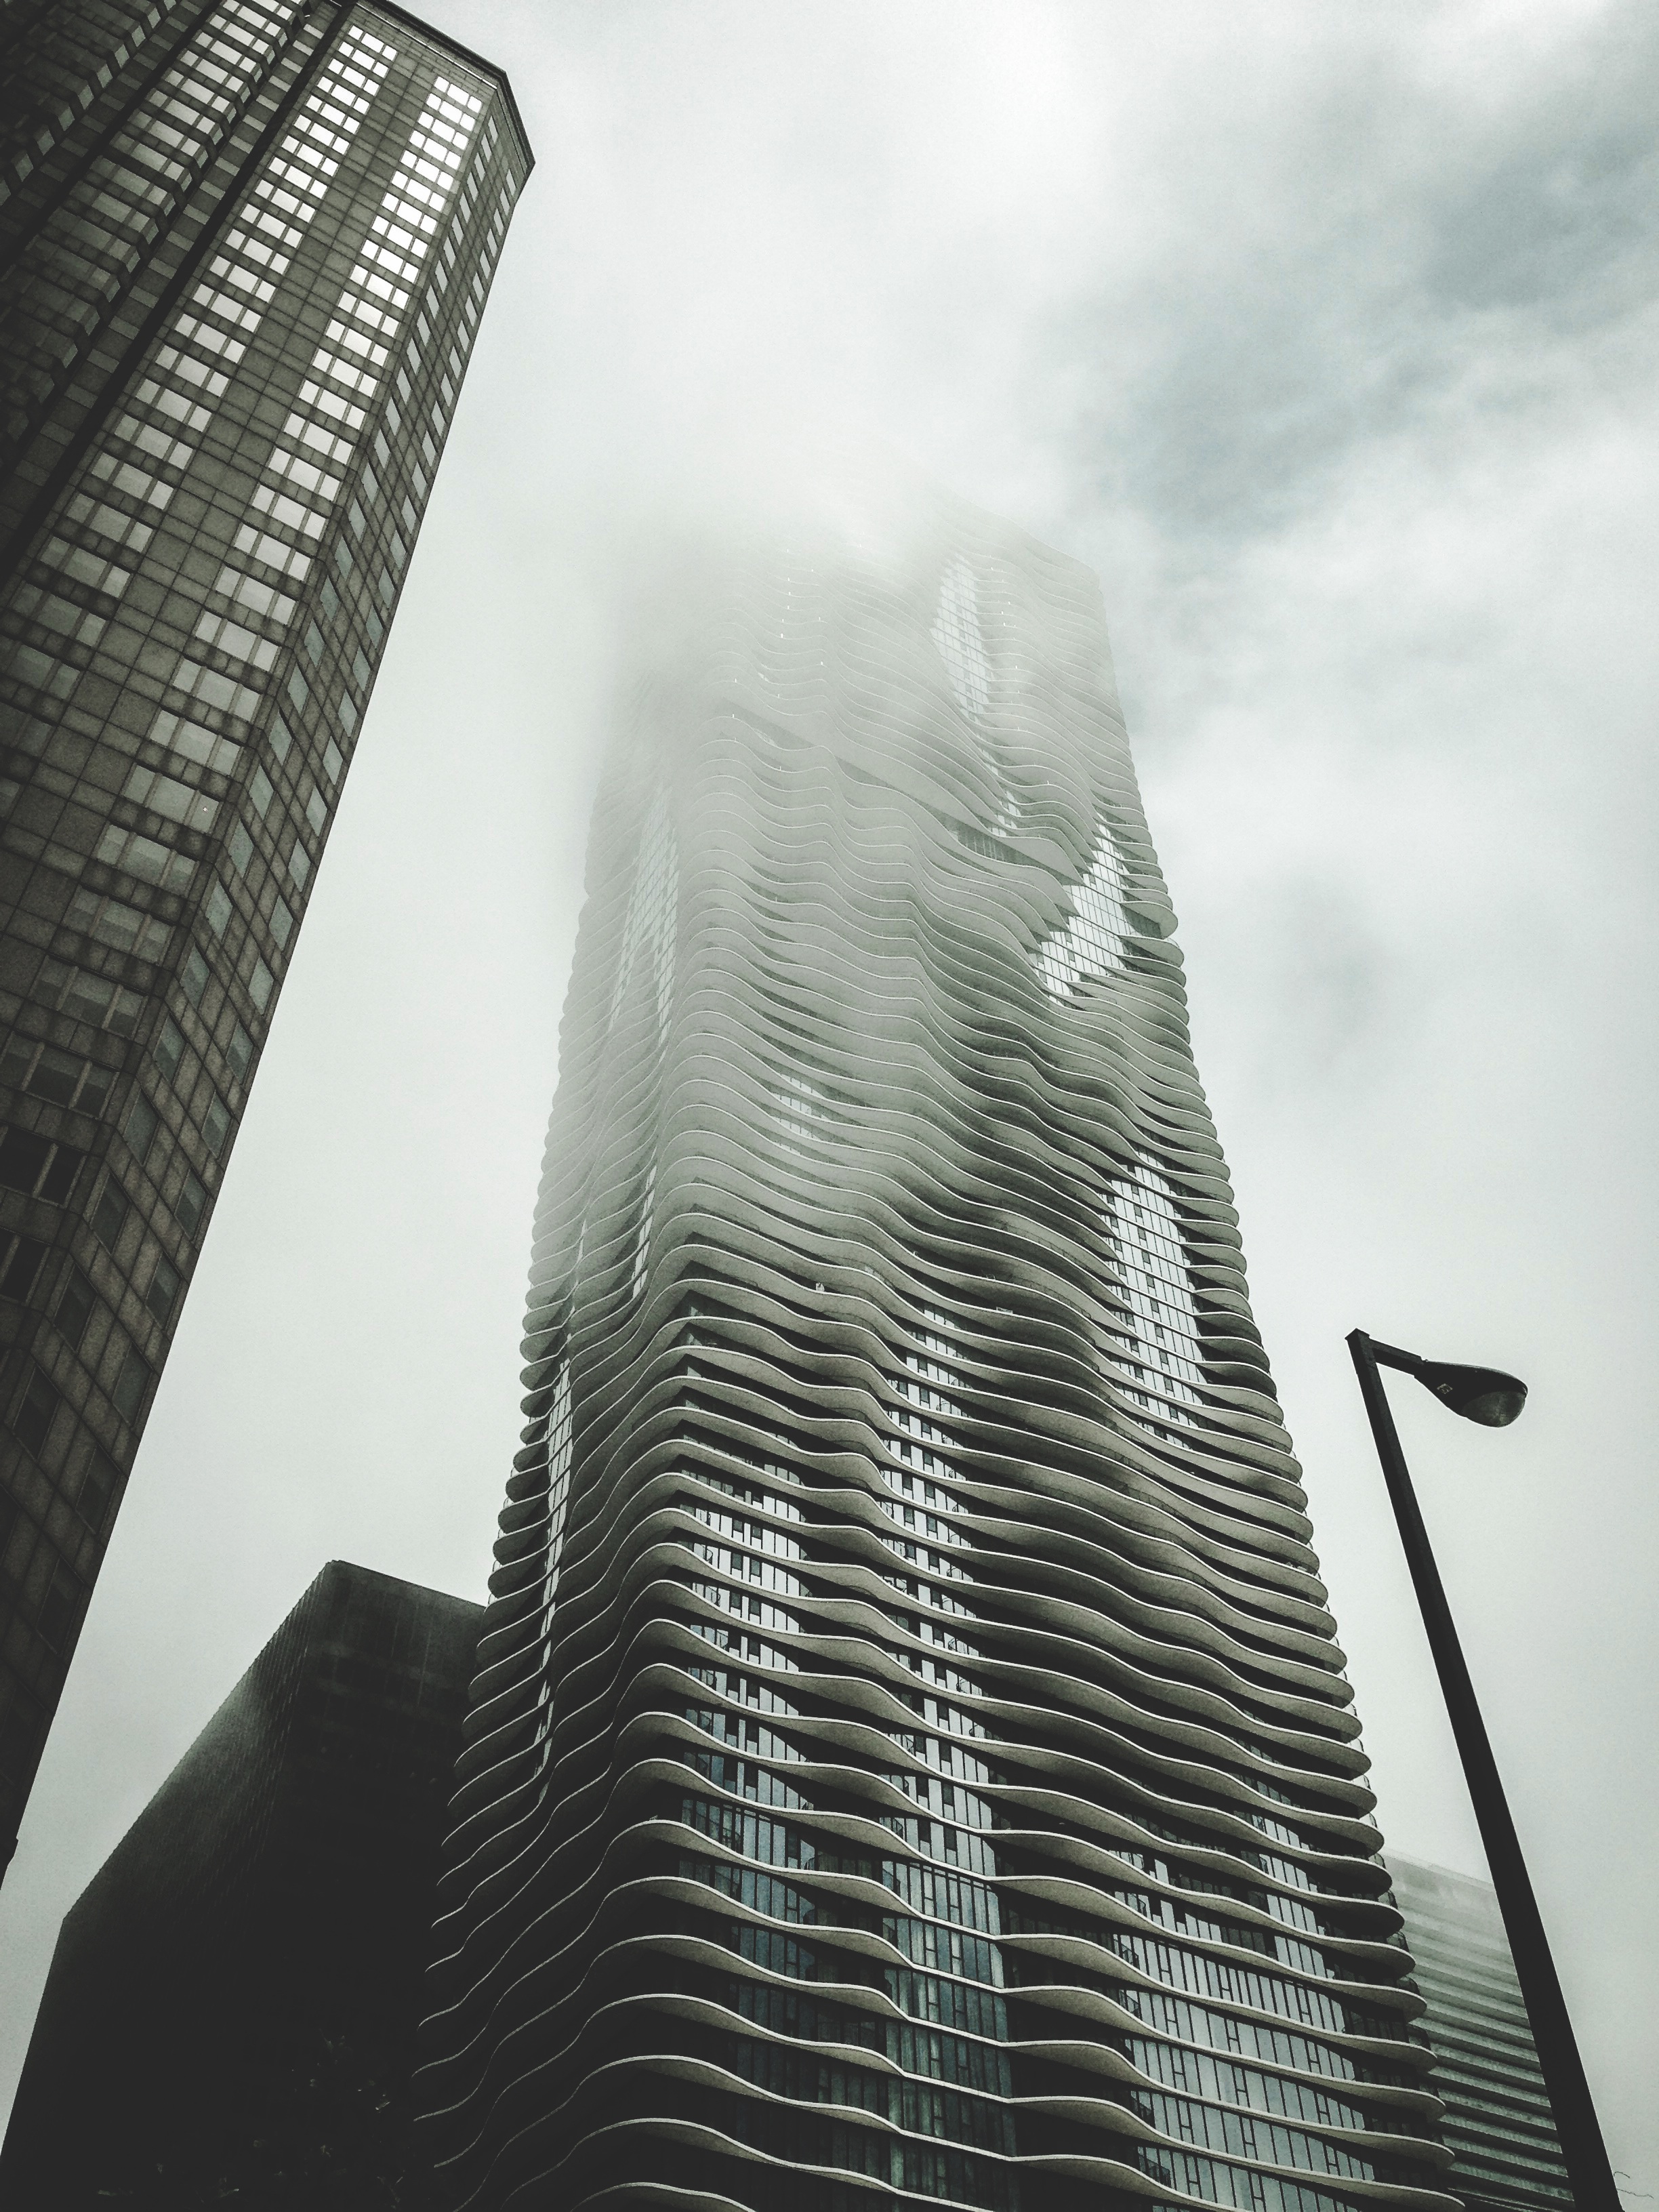
architecture, skyline, building, city, skyscraper, cityscape, downtown, line, reflection, tower, landmark, facade, monochrome, office building, tower block, symmetry, shape, metropolis, urban area, metropolitan area